The Intrusion of Isabel

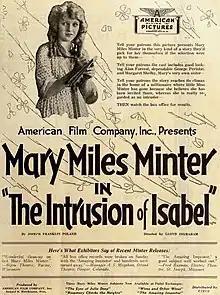

The Intrusion of Isabel is a 1919 American silent comedy film directed by Lloyd Ingraham and starring Mary Miles Minter, J. Parks Jones, Allan Forrest, and Lucretia Harris. As with many of Minter's features, it is thought to be a lost film.